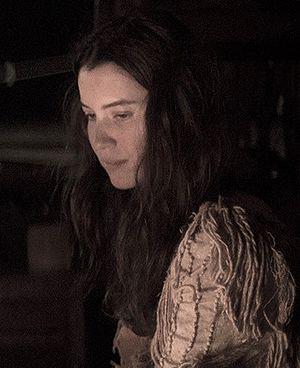
Avenida Brasil est une telenovela brésilienne, diffusée du 26 mars au 19 octobre 2012 sur le réseau de télévision Rede Globo. Créée et écrite par João Emanuel Carneiro, scénariste de plusieurs autres séries télévisées pour Globo, elle est réalisée par Ricardo Waddington.